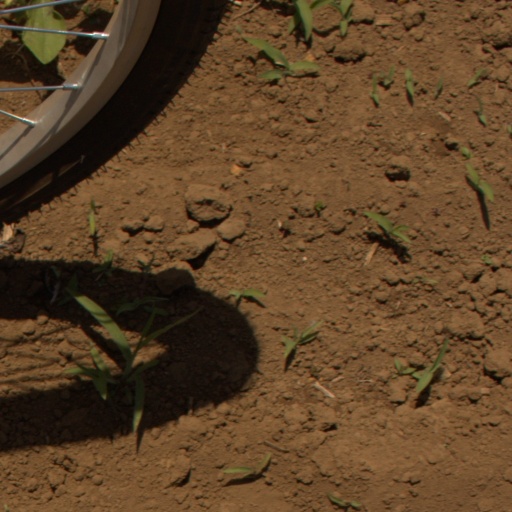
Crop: Jerusalem artichoke